Unification of Italy

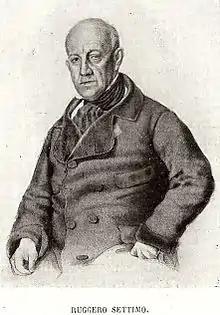
Ruggero Settimo

In this context, in 1847, the first public performance of the song "Il Canto degli Italiani", the Italian national anthem since 1946, took place. "Il Canto degli Italiani", written by Goffredo Mameli set to music by Michele Novaro, is also known as the "Inno di Mameli", after the author of the lyrics, or "Fratelli d'Italia", from its opening line.